Solid

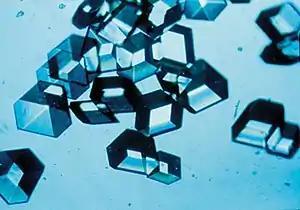
Single crystalline form of solid insulin.

Solid is a state of matter in which atoms are closely packed and cannot move past each other. Solids resist compression, expansion, or external forces that would alter its shape, with the degree to which they are resisted dependent upon the specific material under consideration. Solids also always possess the least amount of kinetic energy per atom/molecule relative to other phases or, equivalently stated, solids are formed when matter in the liquid / gas phase is cooled below a certain temperature. This temperature is called the melting point of that substance and is an intrinsic property, i.e. independent of how much of the matter there is. All matter in solids can be arranged on a microscopic scale under certain conditions.